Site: brandenburg
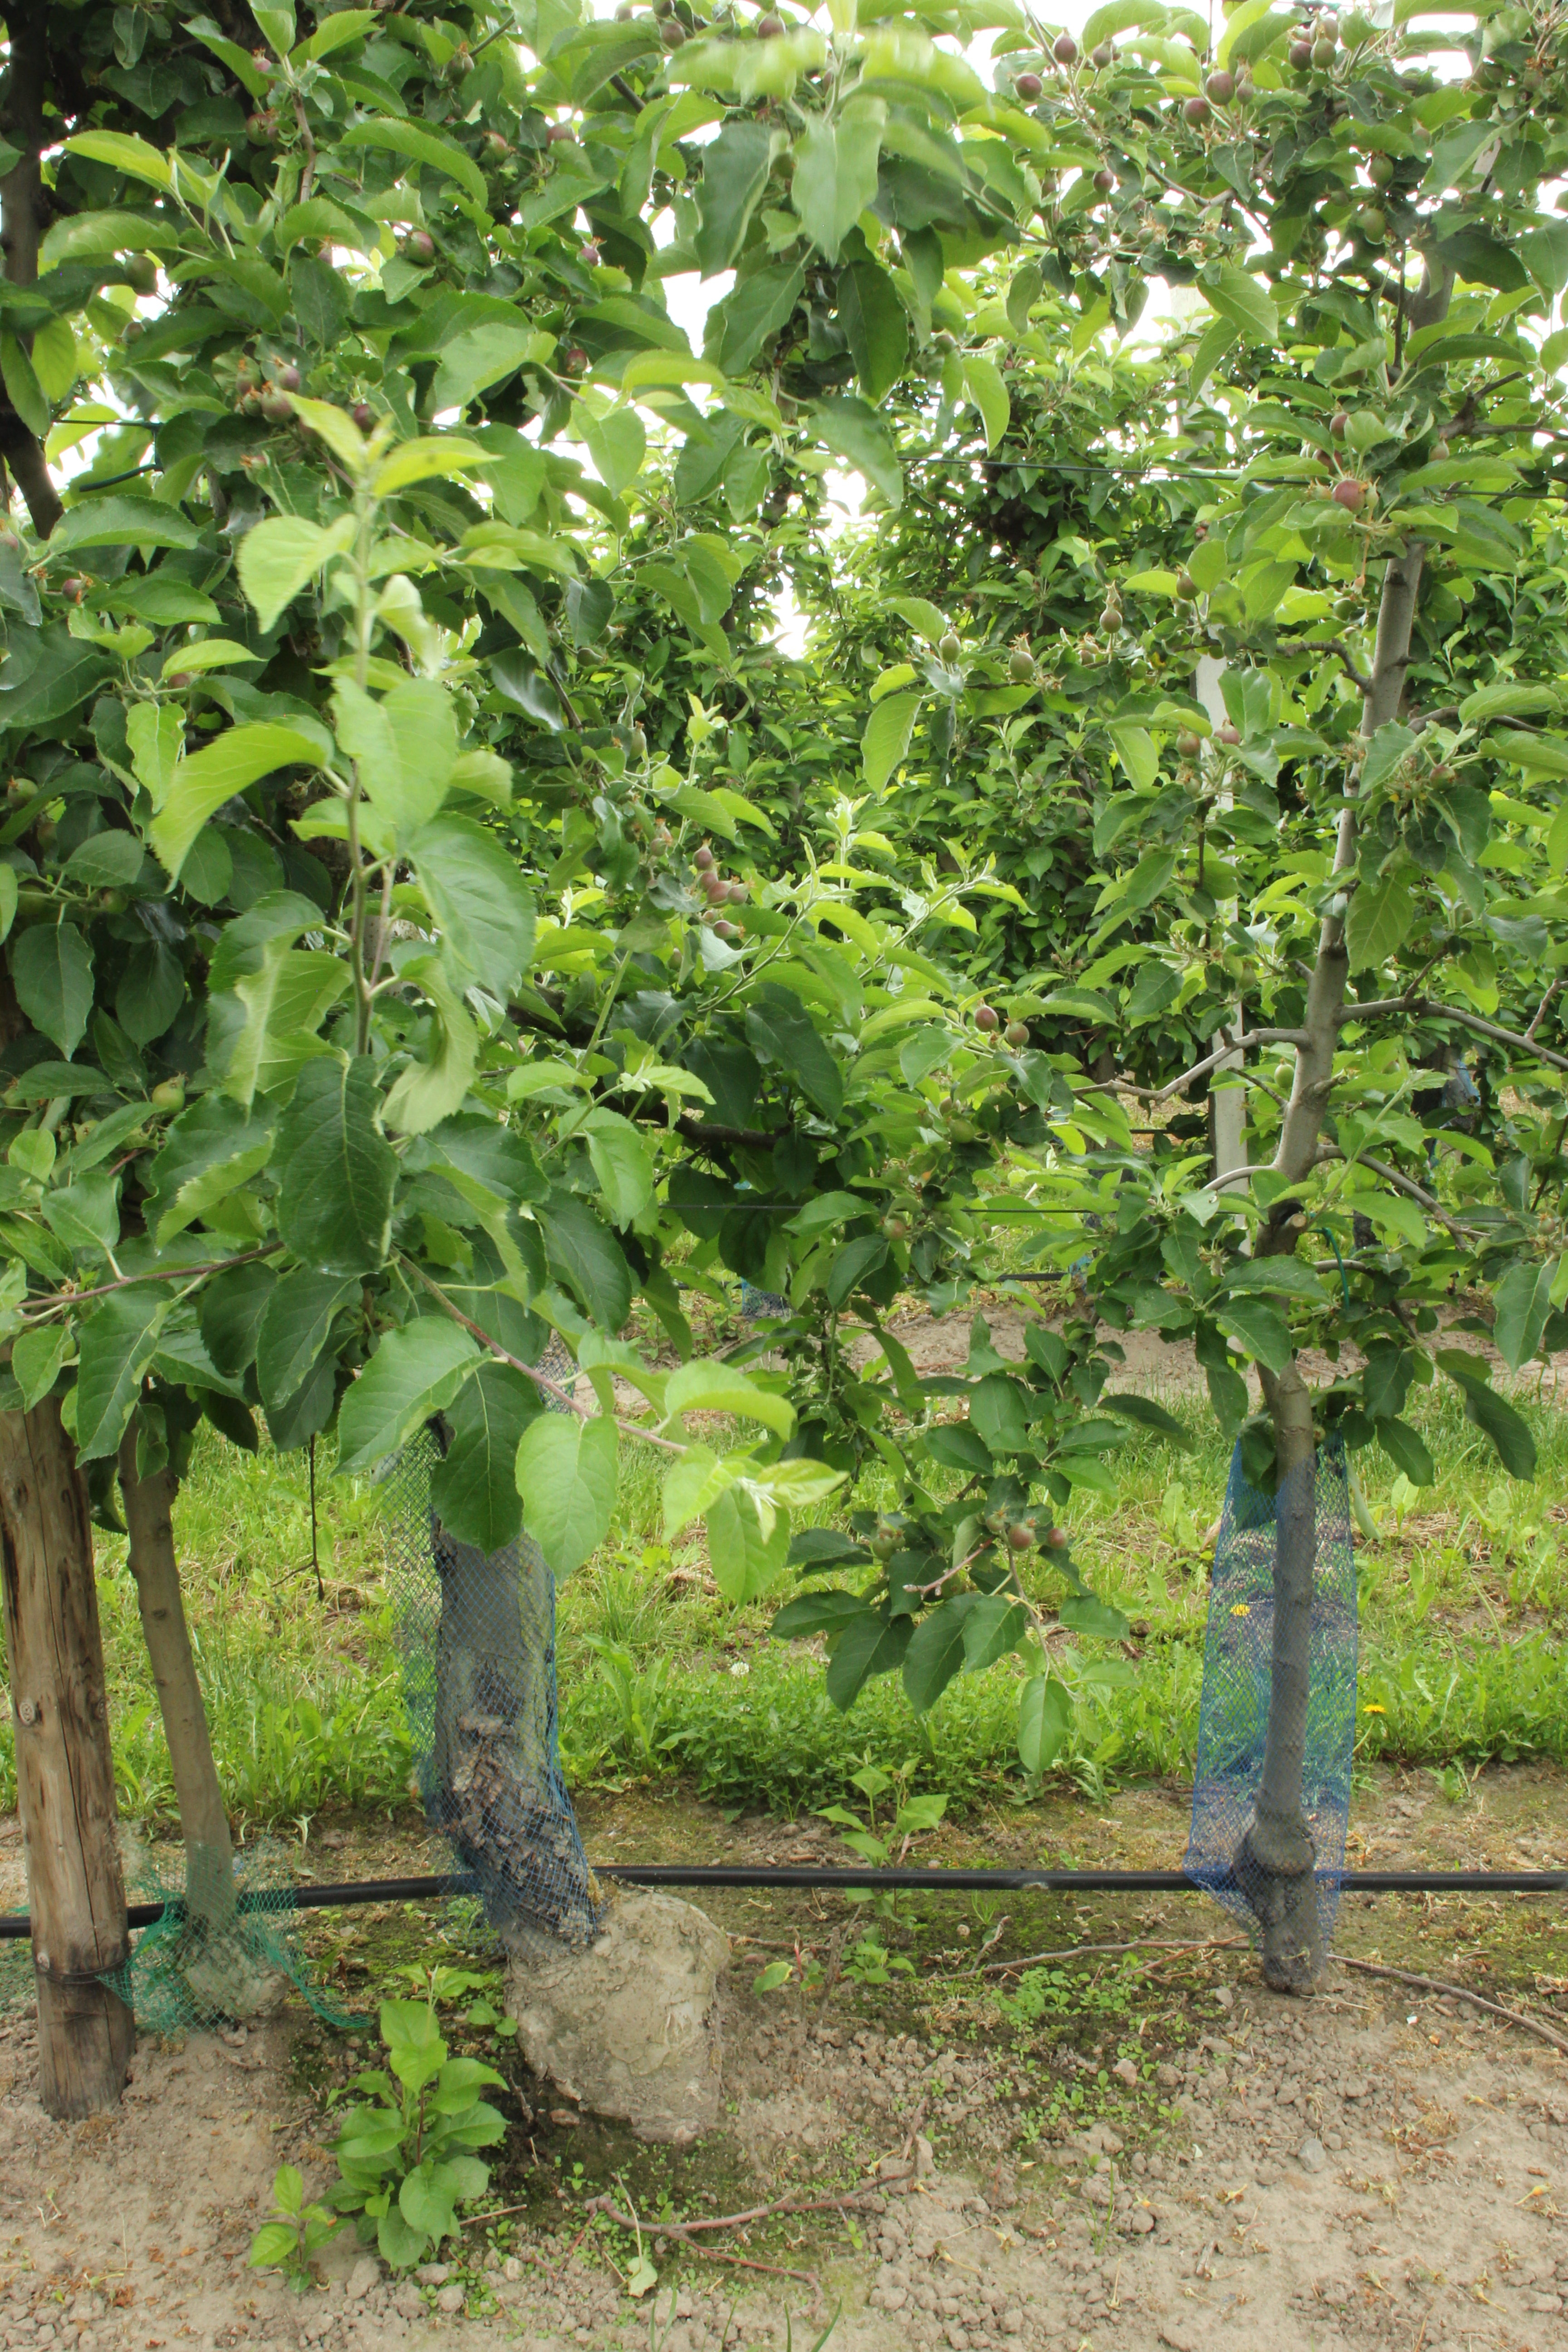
Growth stage (BBCH 72): Development of fruit